University Place Office Building

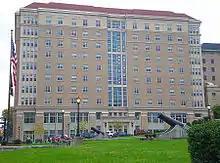
Nordenberg Hall on the former site of the University Place Office Building

University Office Place was demolished in August 2011, following the approval from the Pittsburgh Historic Review Commission, to make way for a new $59 million, 10-story, 559-bed university residence hall, named Nordenberg Hall that was designed by Mackey Mitchell Architects of St. Louis along with the Pittsburgh-based firm MacLachlan, Cornelius & Filoni Inc. Nordenberg Hall, which opened for the 2013 fall semester, occupies the former footprints of 121 University Place and its former adjacent parking lot at the corner of Fifth Avenue and University Place. Former University Office Place resident UCSUR was relocated to the Gold Building (3343 Forbes Ave). Nordenberg Hall includes ground floor retail space, a university pharmacy, and a second floor student wellness and counseling center. The residence hall also contains two sound-proof music practice rooms, and on the third floor, a fitness room and an outdoor rooftop terrace. The residence hall features double-occupancy rooms that are equipped with small refrigerators, microwave ovens, and flat-screen TVs. Communal social spaces, study lounges, and bathrooms were intentionally designed to encourage students to leave their rooms to interact with other students and gain a sense of connectedness. The residence hall was named in honor of Mark Nordenberg, the university's previous chancellor who retired in August, 2014.